120-cell

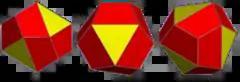
In the tetrahedrally diminished dodecahedron, 4 vertices are truncated to equilateral triangles. The 12 pentagon faces lose a vertex, becoming trapezoids.

Each dodecahedral cell of the 120-cell is diminished by removal of 4 of its 20 vertices, creating an irregular 16-point polyhedron called the tetrahedrally diminished dodecahedron because the 4 vertices removed formed a tetrahedron inscribed in the dodecahedron. Since the vertex figure of the dodecahedron is the triangle, each truncated vertex is replaced by a triangle. The 12 pentagon faces are replaced by 12 trapezoids, as one vertex of each pentagon is removed and two of its edges are replaced by the pentagon's diagonal chord. The tetrahedrally diminished dodecahedron has 16 vertices and 16 faces: 12 trapezoid faces and four equilateral triangle faces.